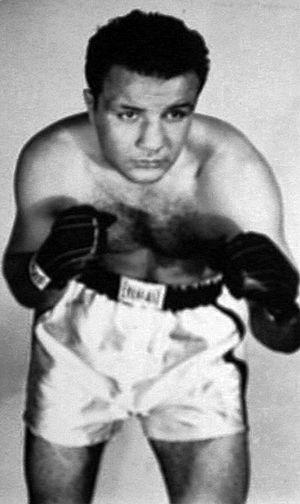
Døde i 2017 / September
Døde i 2017 er en liste over notable personer, der er afgået ved døden i 2017.